Verkhnyaya Pyshma

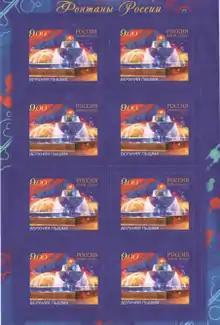
Fountain in Verhnyaya Pyshma on the stamps of Russia 2009

It was founded in 1660 as the village ("selo") of Pyshminskoye, which was named after the Pyshma River. A copper mine opened here in 1856. Town status was granted to it in 1946.